Shirousagi Station

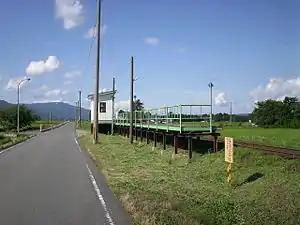
Shirousagi Station

Shirousagi Station is a station on the Flower Nagai Line, and is located 23.2 rail kilometers from the terminus of the line at Akayu Station.